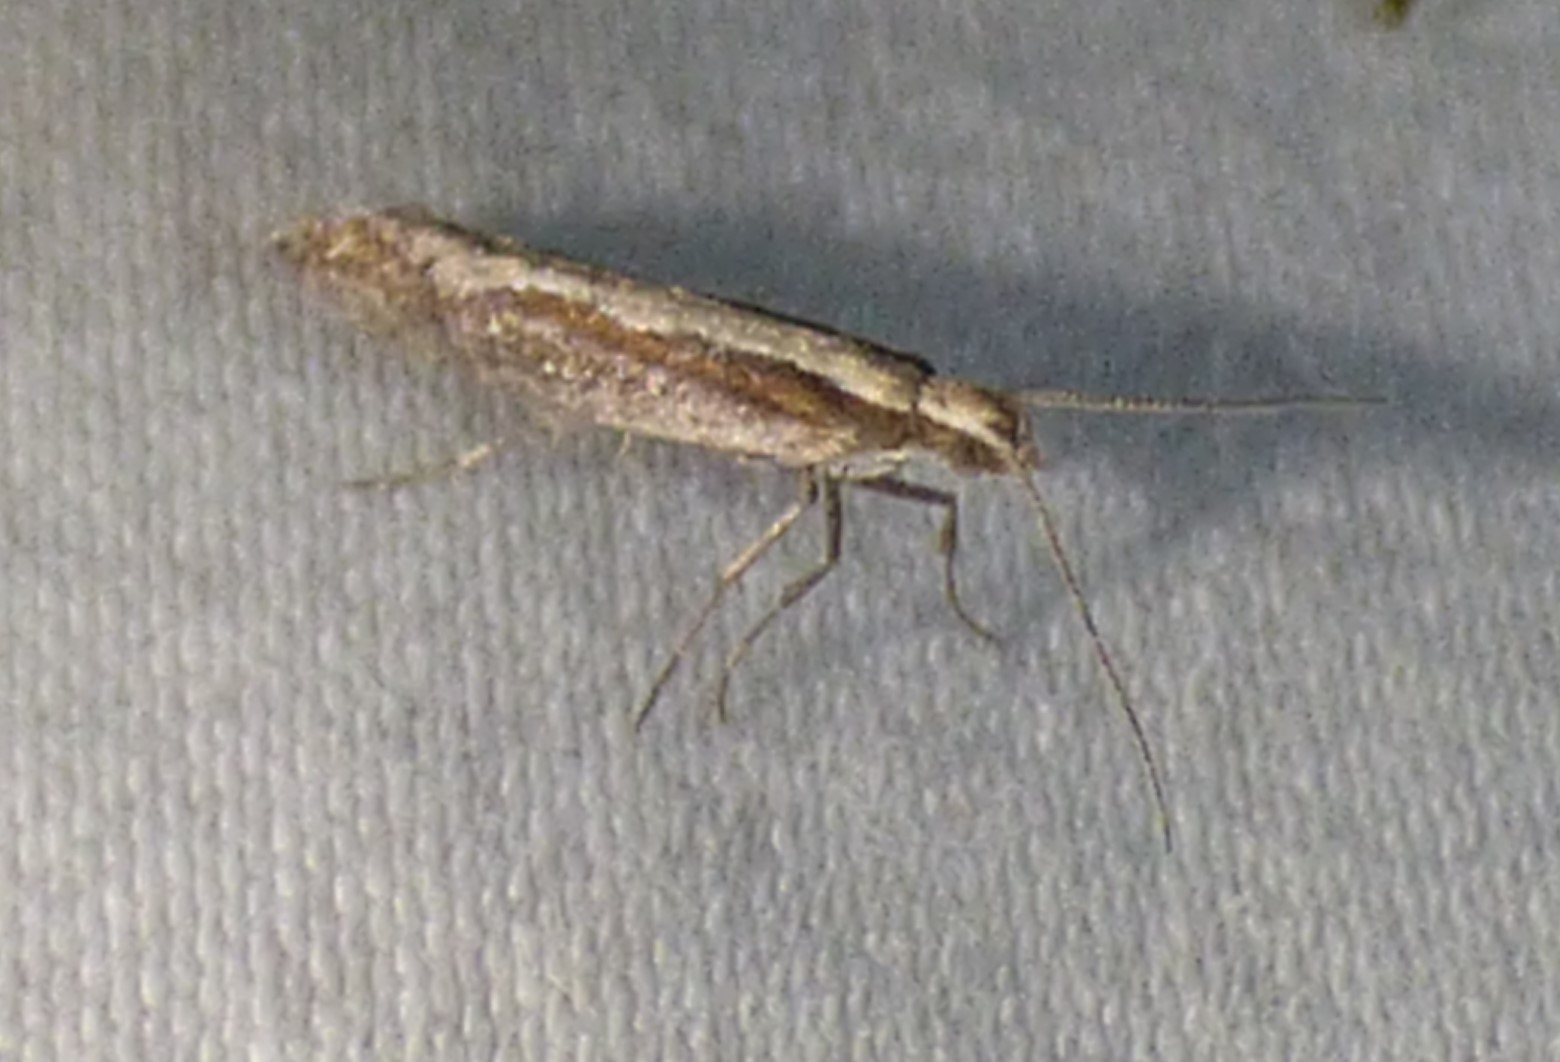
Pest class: diamondback_moth